Aestivation

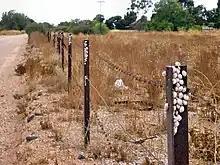
Introduced "Theba pisana" snails aestivating on a row of fence posts in Kadina, South Australia

Aestivation ( (summer); also spelled estivation in American English) is a state of animal dormancy, similar to hibernation, although taking place in the summer rather than the winter. Aestivation is characterized by inactivity and a lowered metabolic rate, that is entered in response to high temperatures and arid conditions. It takes place during times of heat and dryness, which are often the summer months.